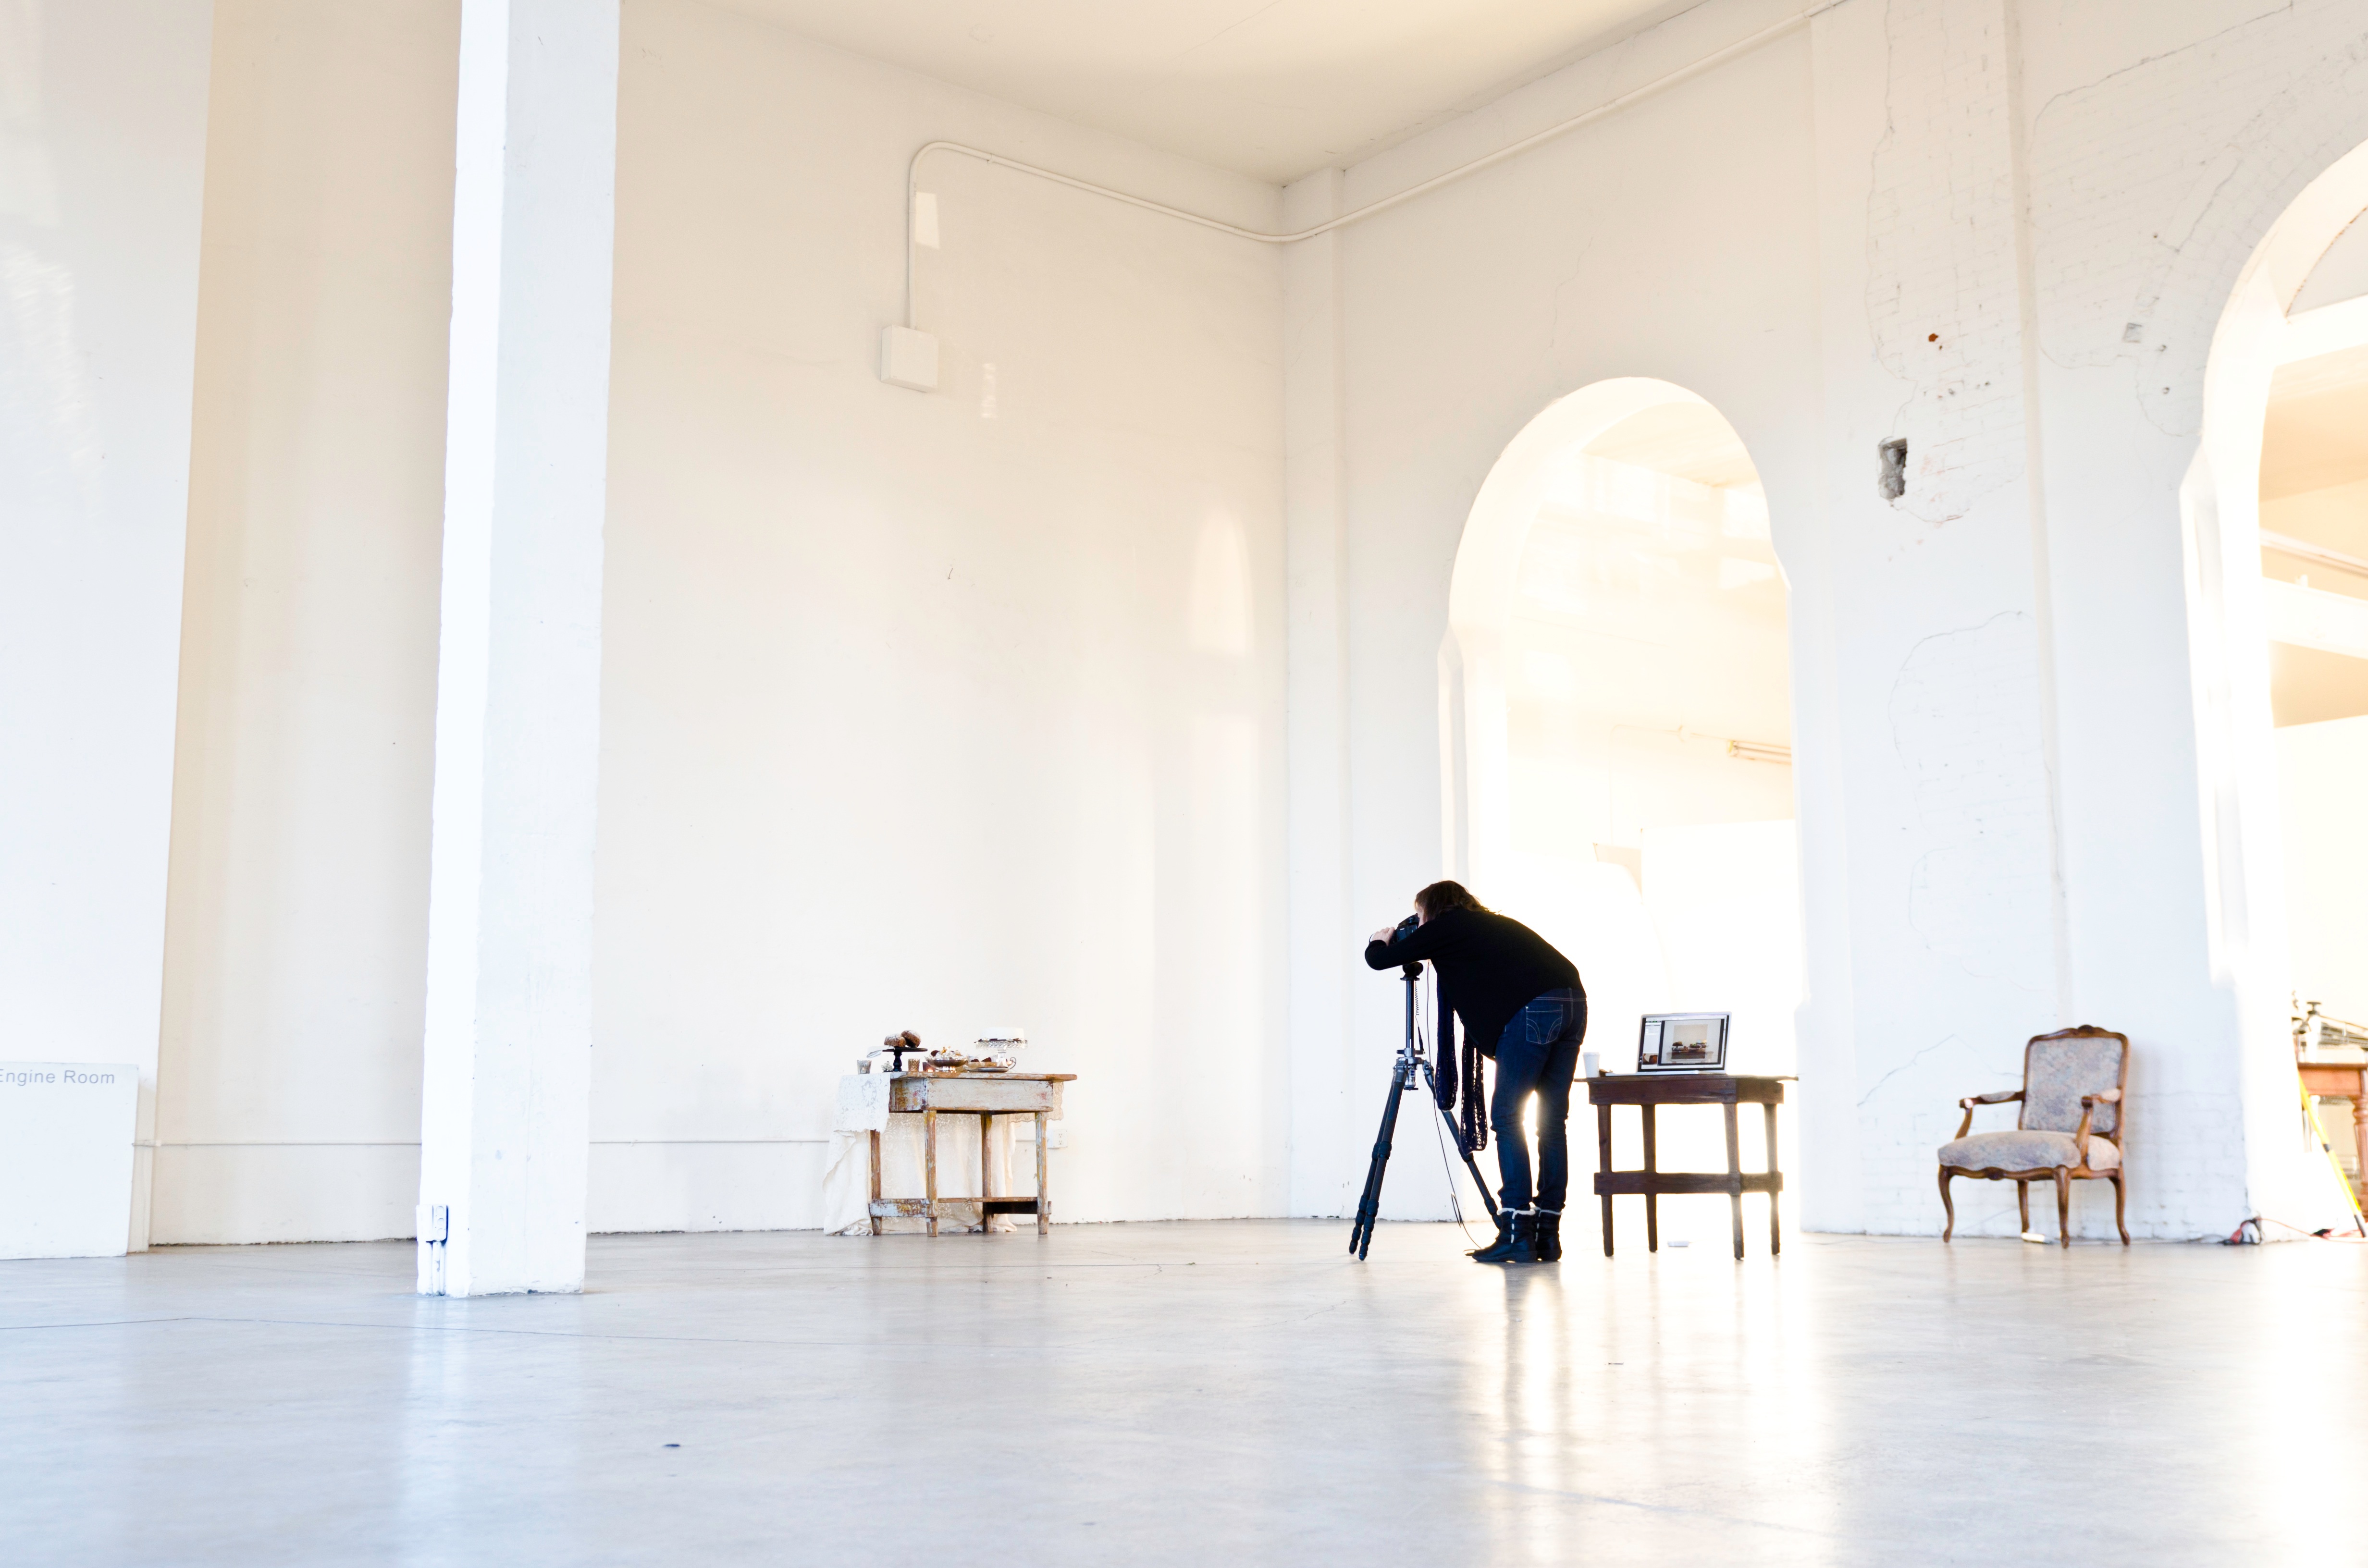
person, architecture, white, photography, photographer, floor, museum, hall, room, interior design, design, tourist attraction, art gallery, flooring